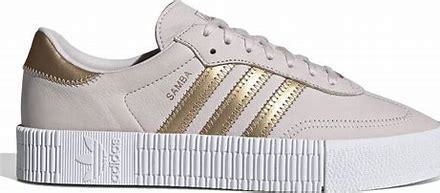
Brand: Adidas
Model: Sambarose